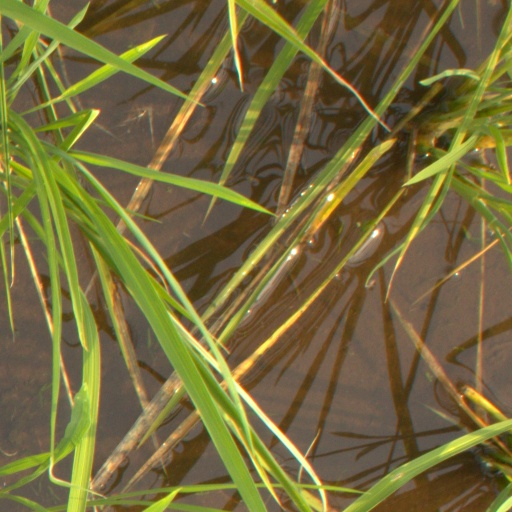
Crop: rice